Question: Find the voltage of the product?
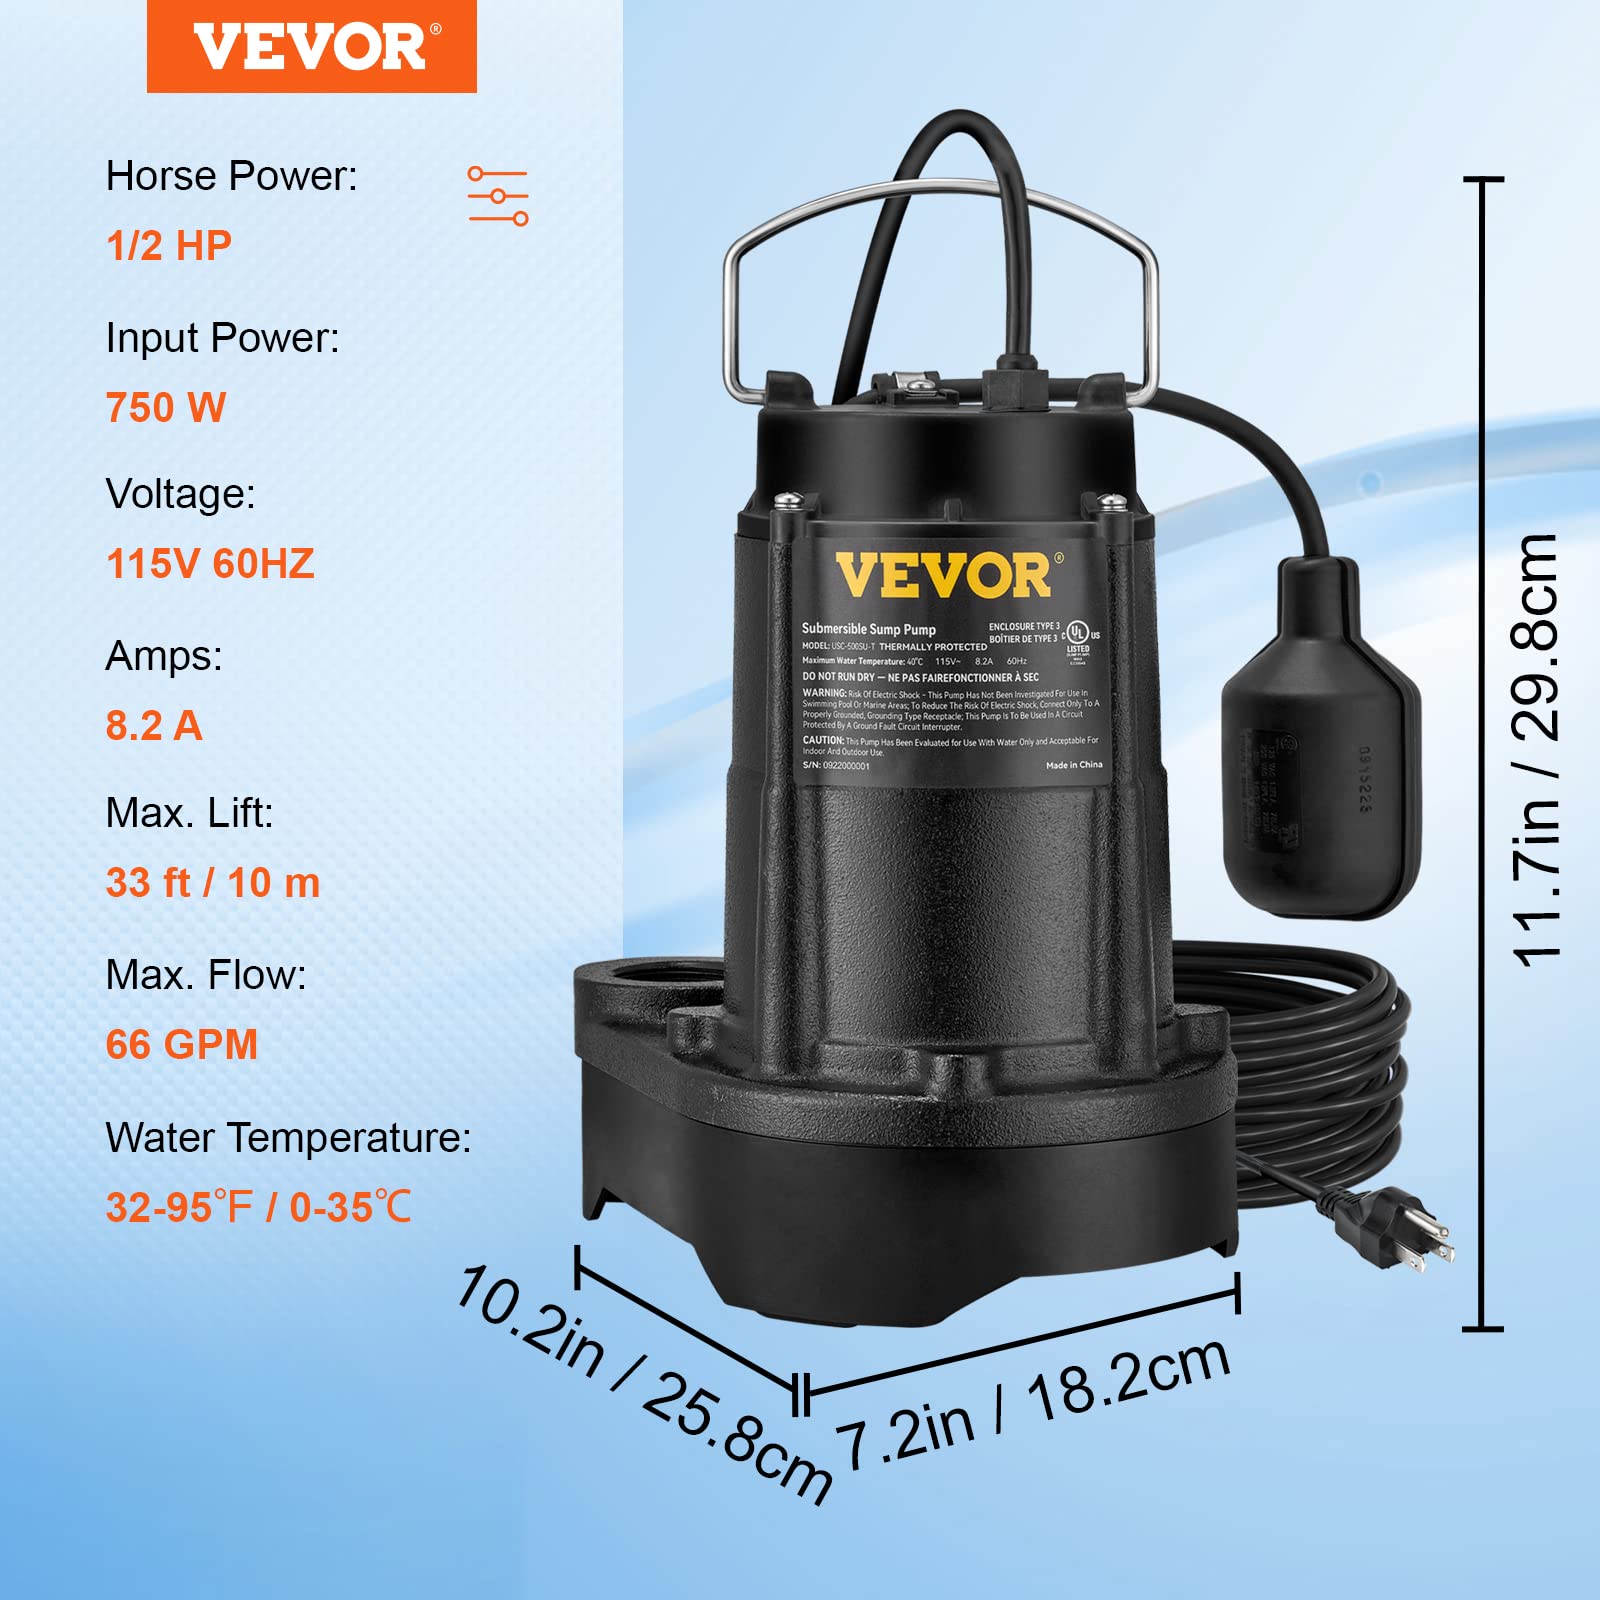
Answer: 115.0 volt